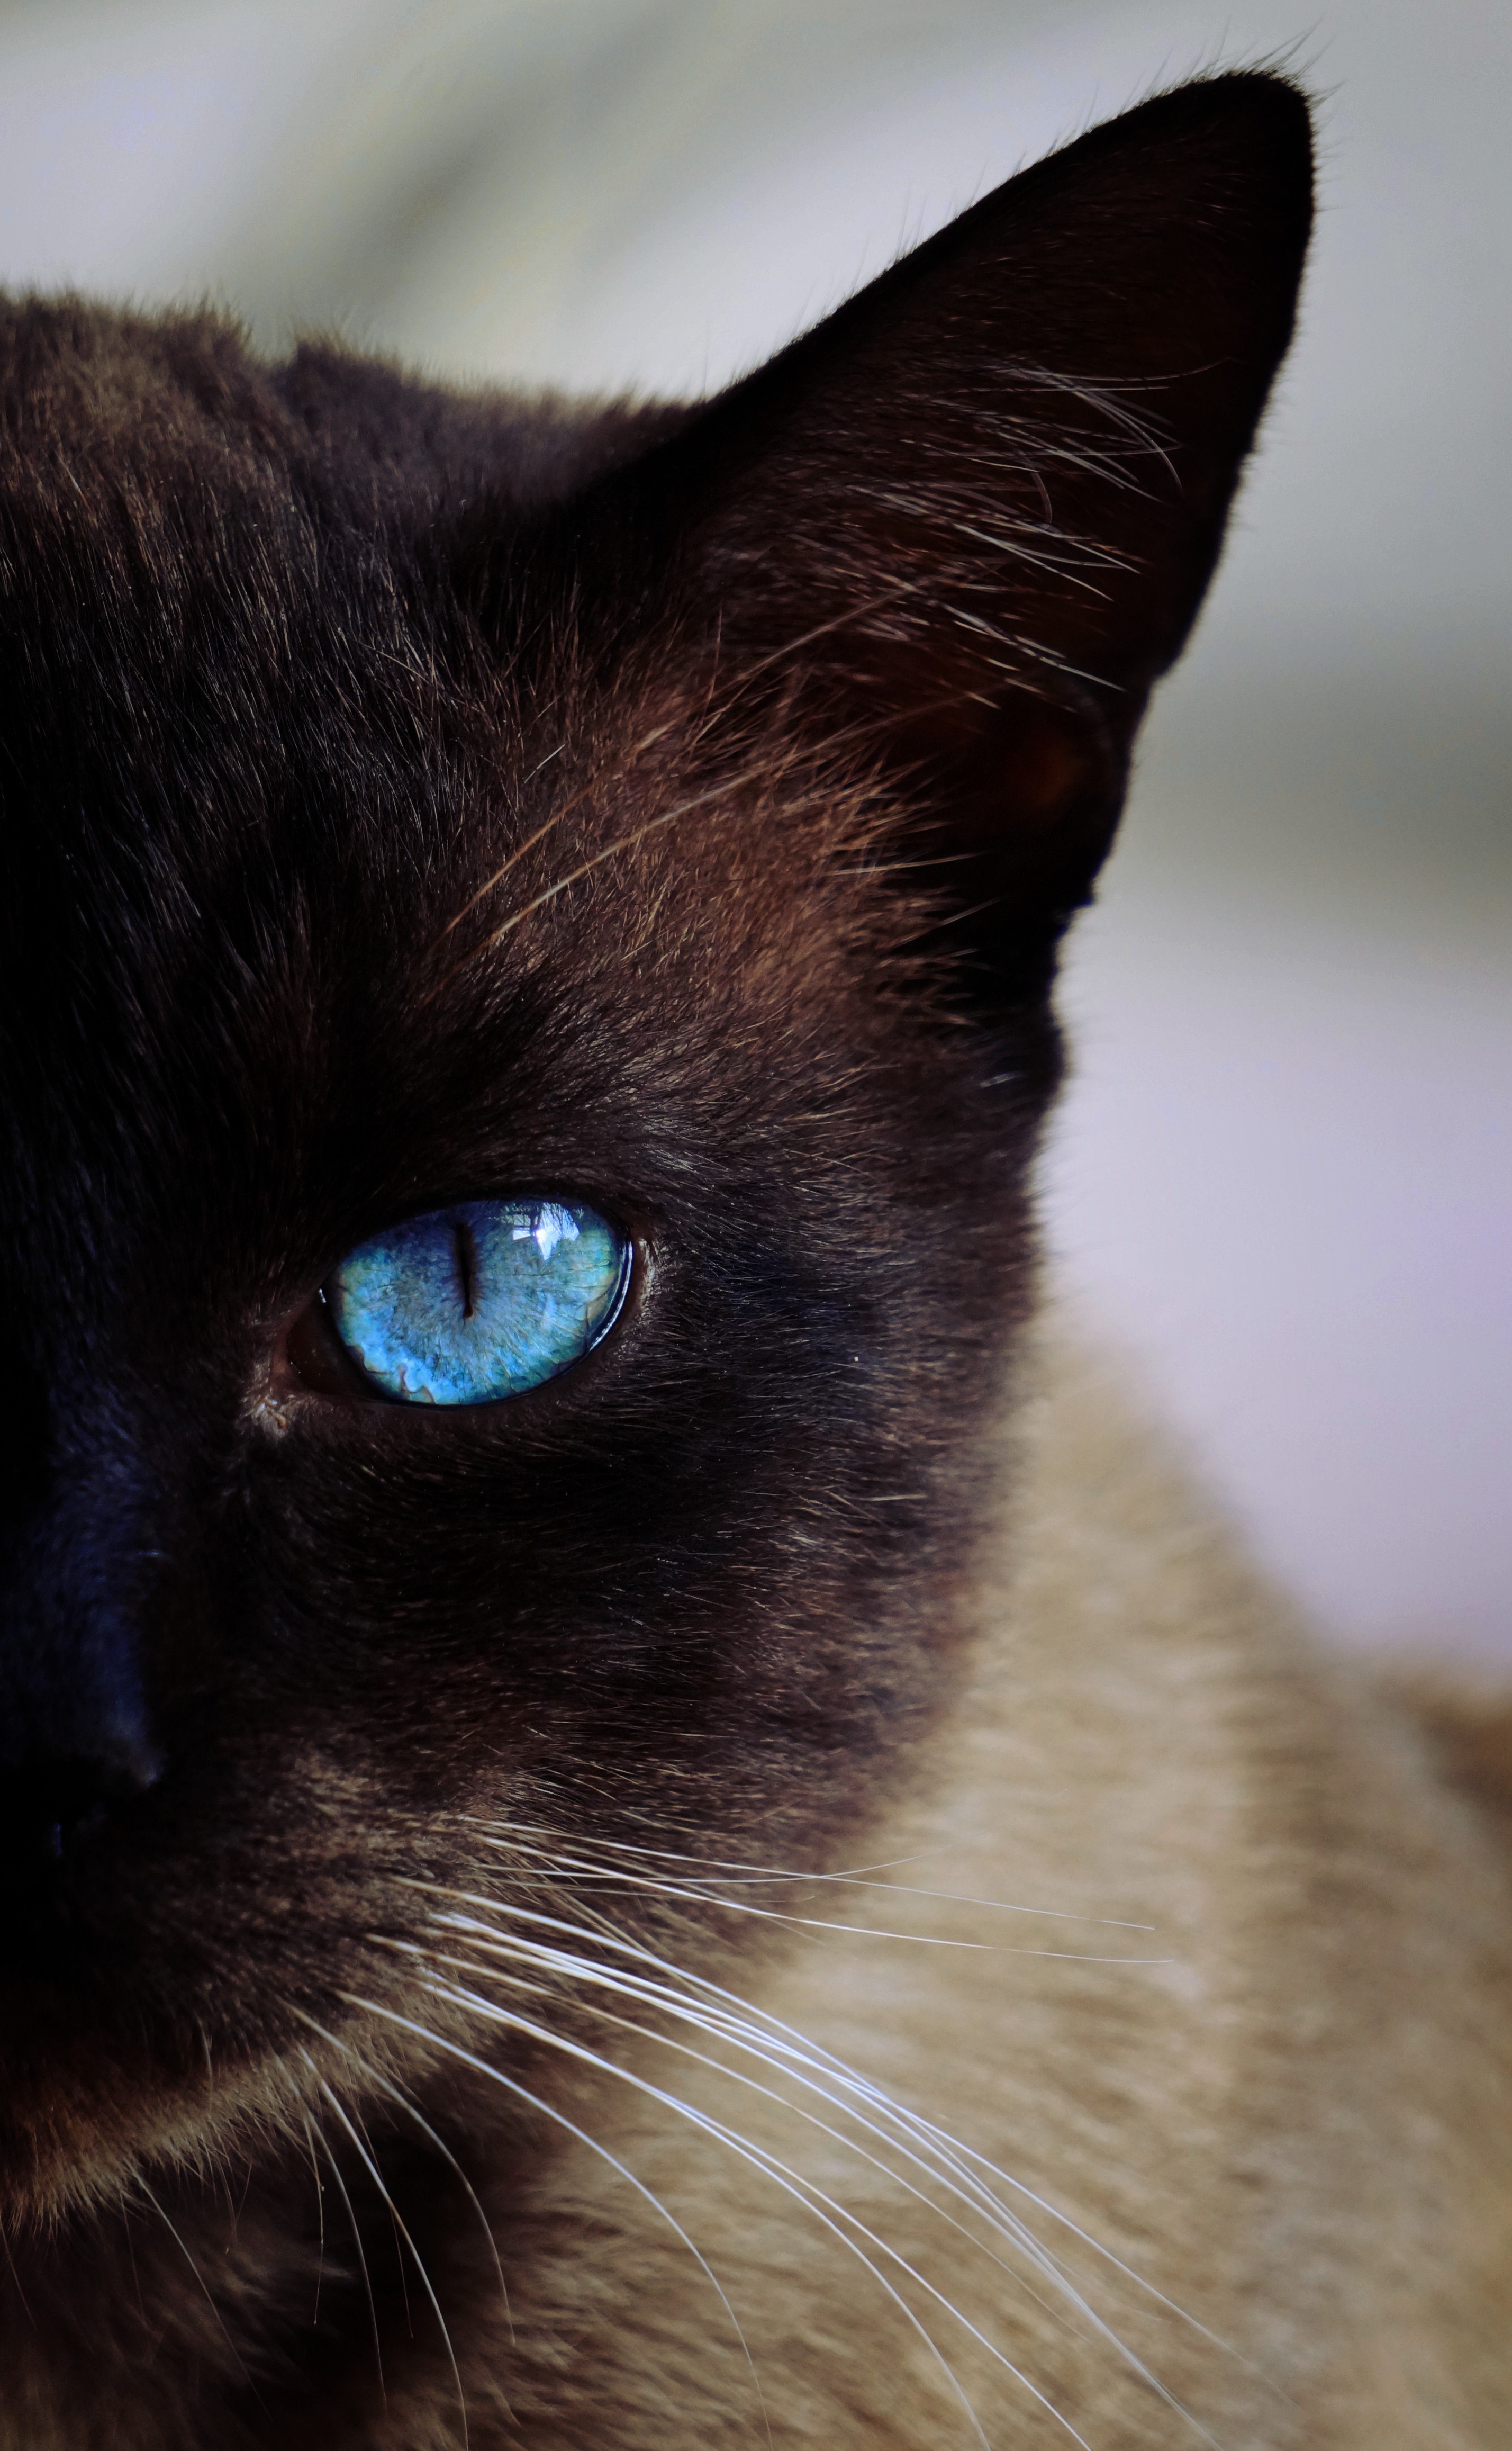
cat, mammal, blue, black cat, black, ear, close up, pets, nose, whiskers, snout, eye, party, skin, vertebrate, organ, siamese, macro photography, small to medium sized cats, cat like mammal, carnivoran